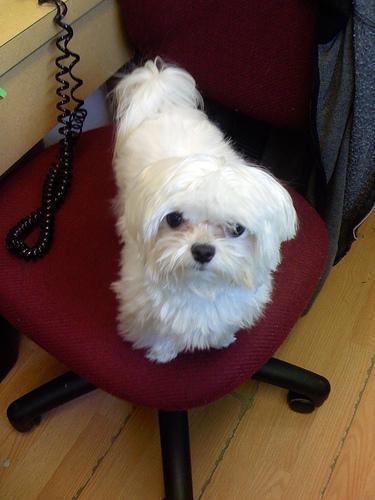
Maltese_dog